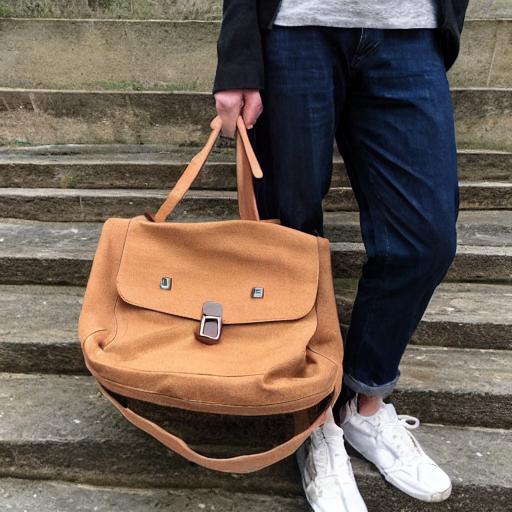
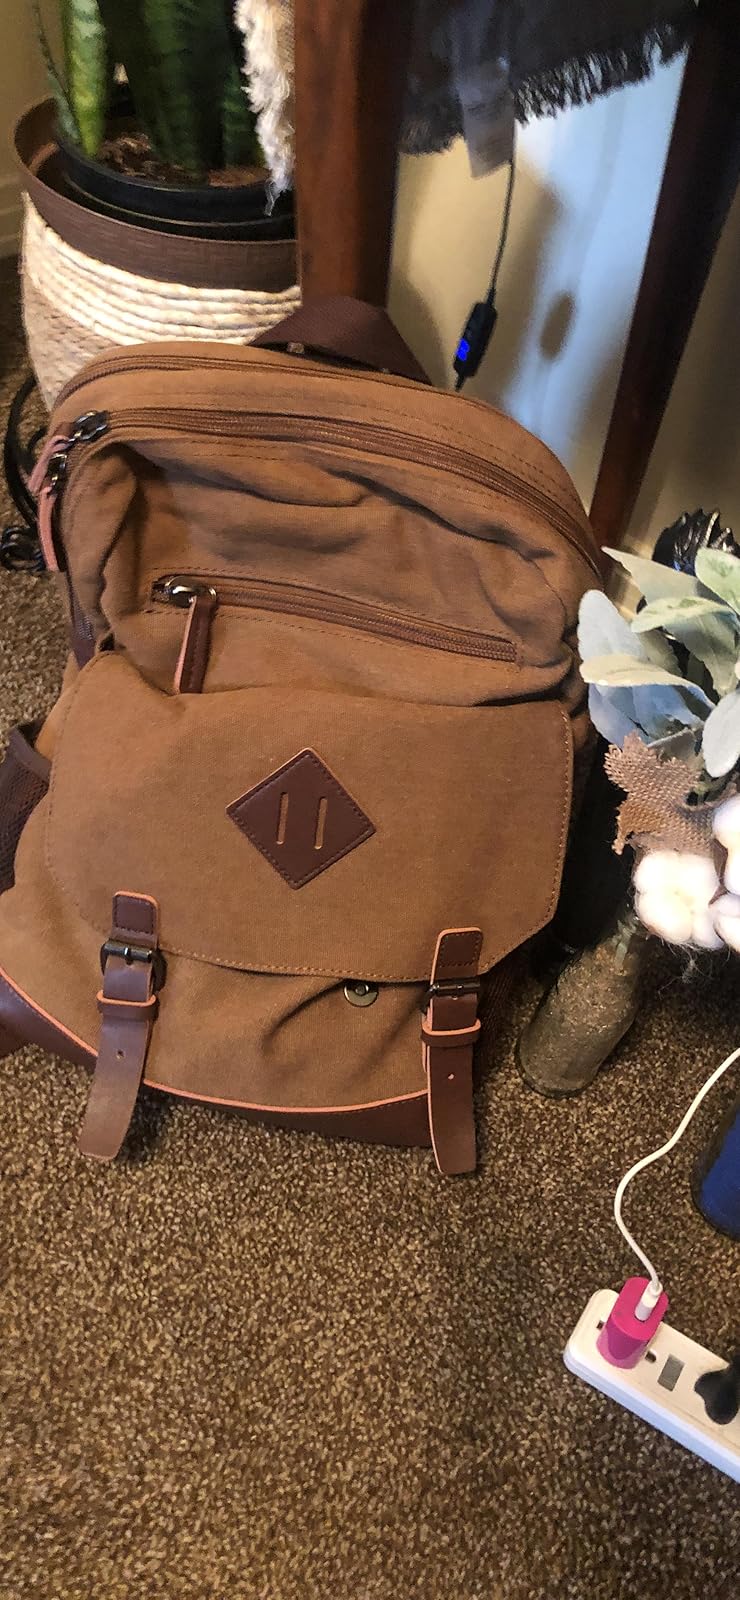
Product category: bag
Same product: no